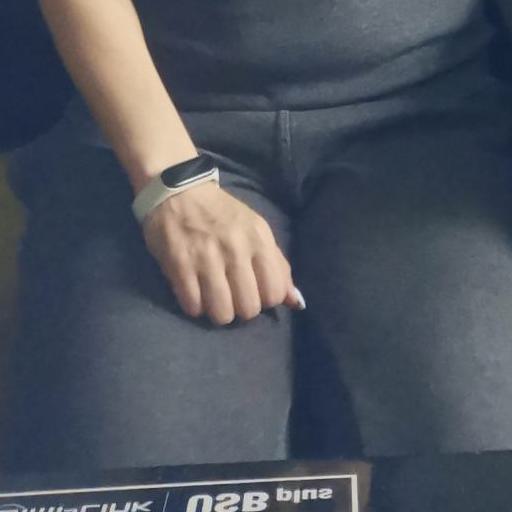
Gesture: no_gesture